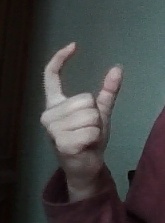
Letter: nun